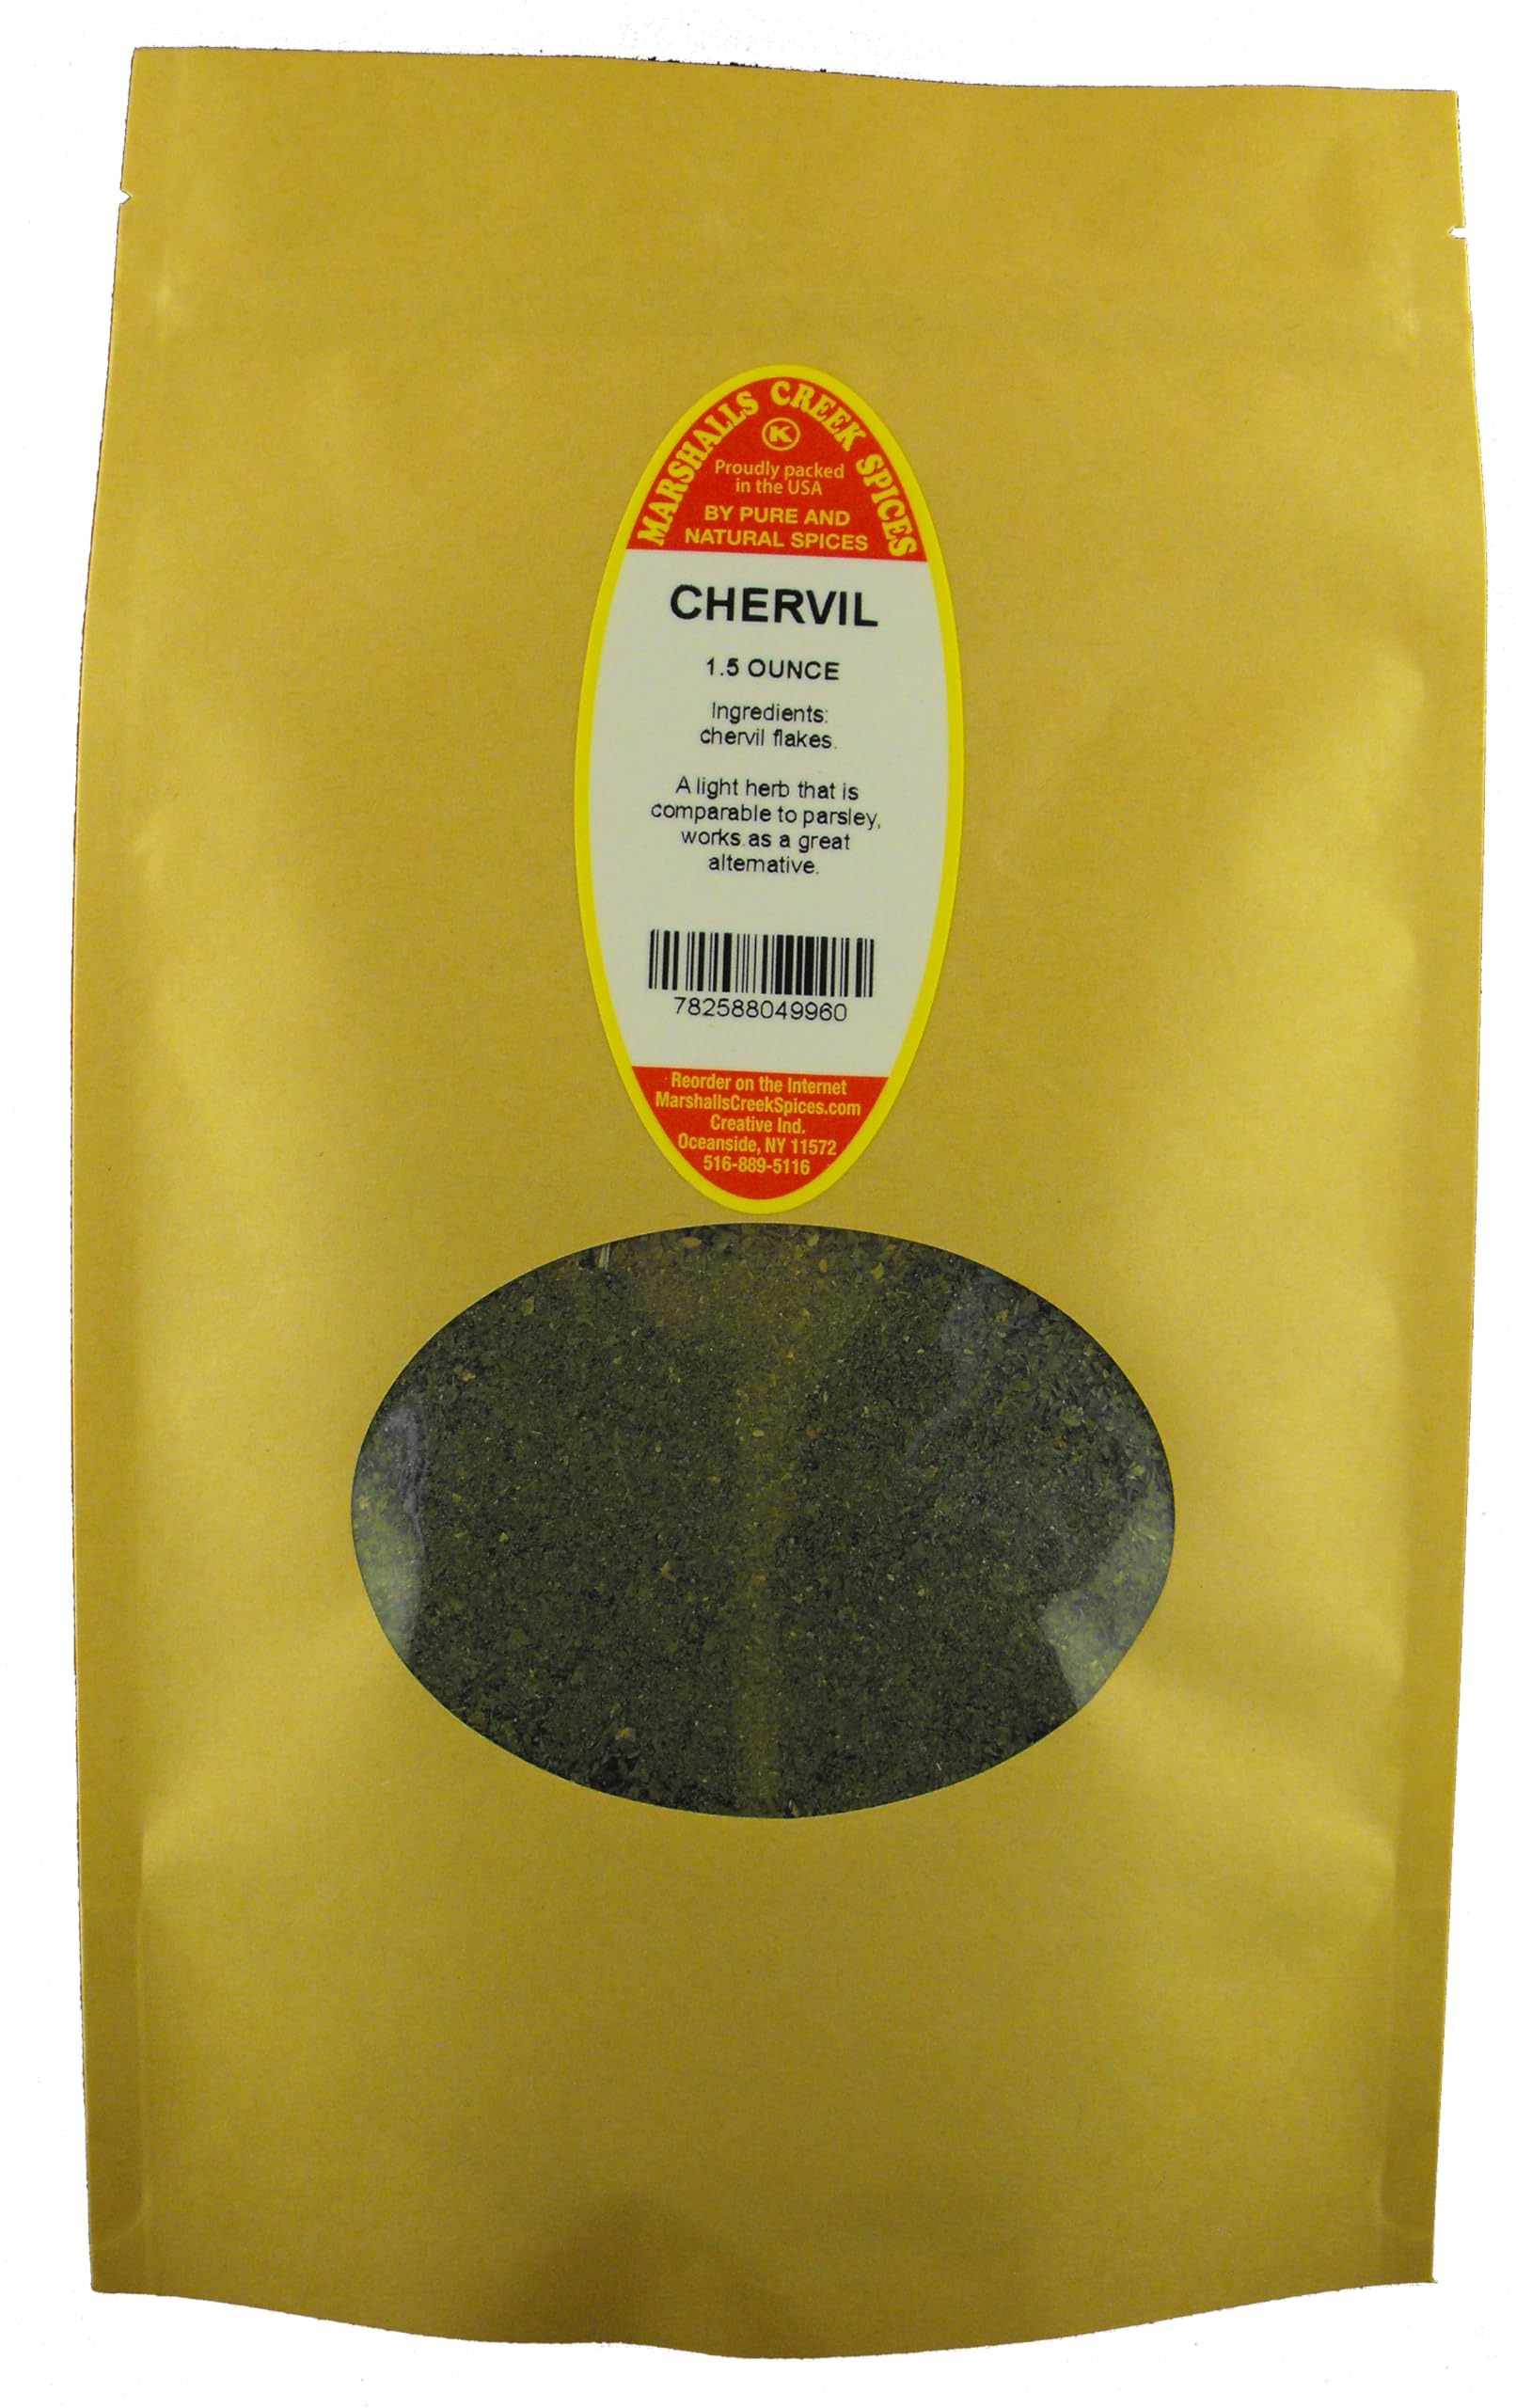
Item Name: Marshalls Creek Spices Chervil 1.5 ounce ECO Friendly Kraft Stand-up Pouch
Bullet Point 1: Marshalls Creek Spices buys in small quantities and packs weekly providing the freshest products possible. Fresher ingredients means more flavor and a longer shelf life.
Bullet Point 2: No Fillers - No MSG
Bullet Point 3: All Natural & Kosher
Bullet Point 4: Kraft ECO Friendly Packaging
Bullet Point 5: Convenient Stand Up Pouch
Value: 1.5
Unit: Ounce

Price: 43.56